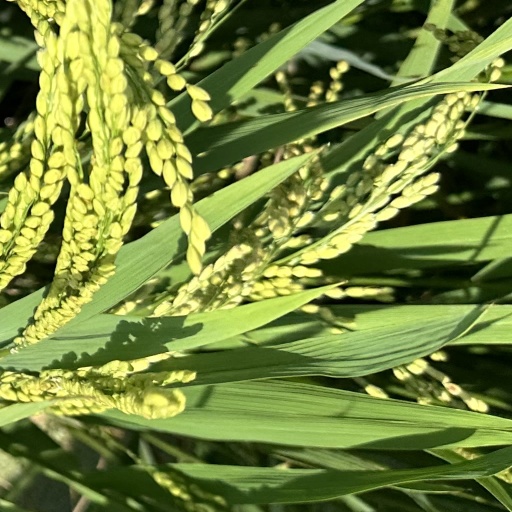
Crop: rice